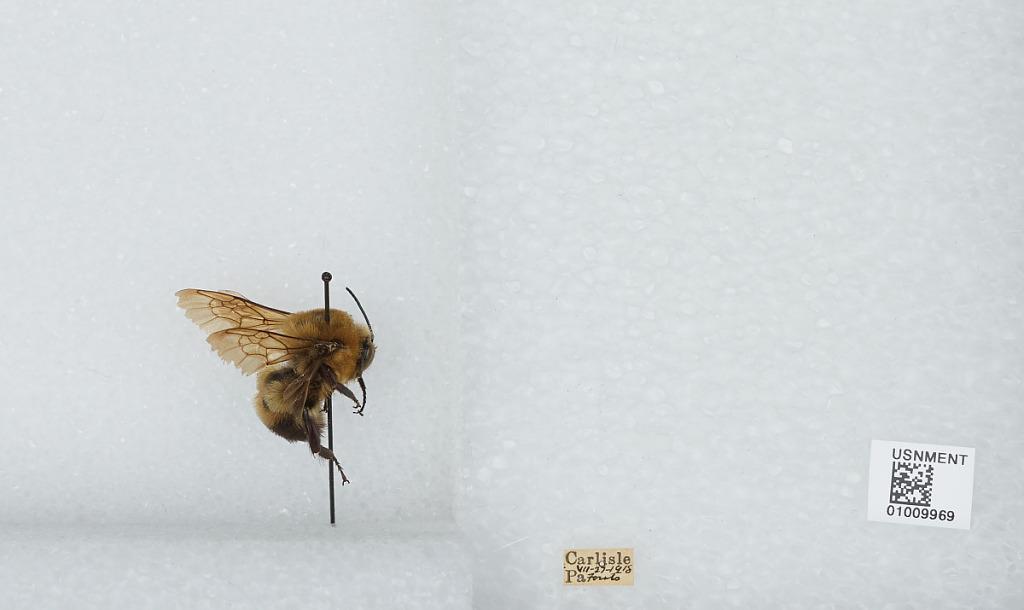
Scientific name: Bombus (Separatobombus) griseocollis (De Geer)
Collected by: R. Fouts
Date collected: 1918-7-27
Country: United States
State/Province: Pennsylvania
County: Cumberland
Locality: Carlisle
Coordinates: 40.2014, -77.1889